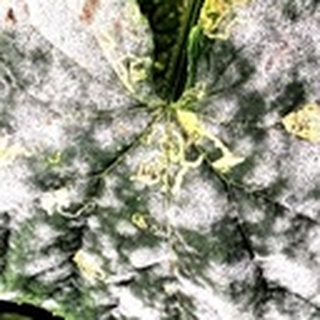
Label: cotton_powdery_mildew